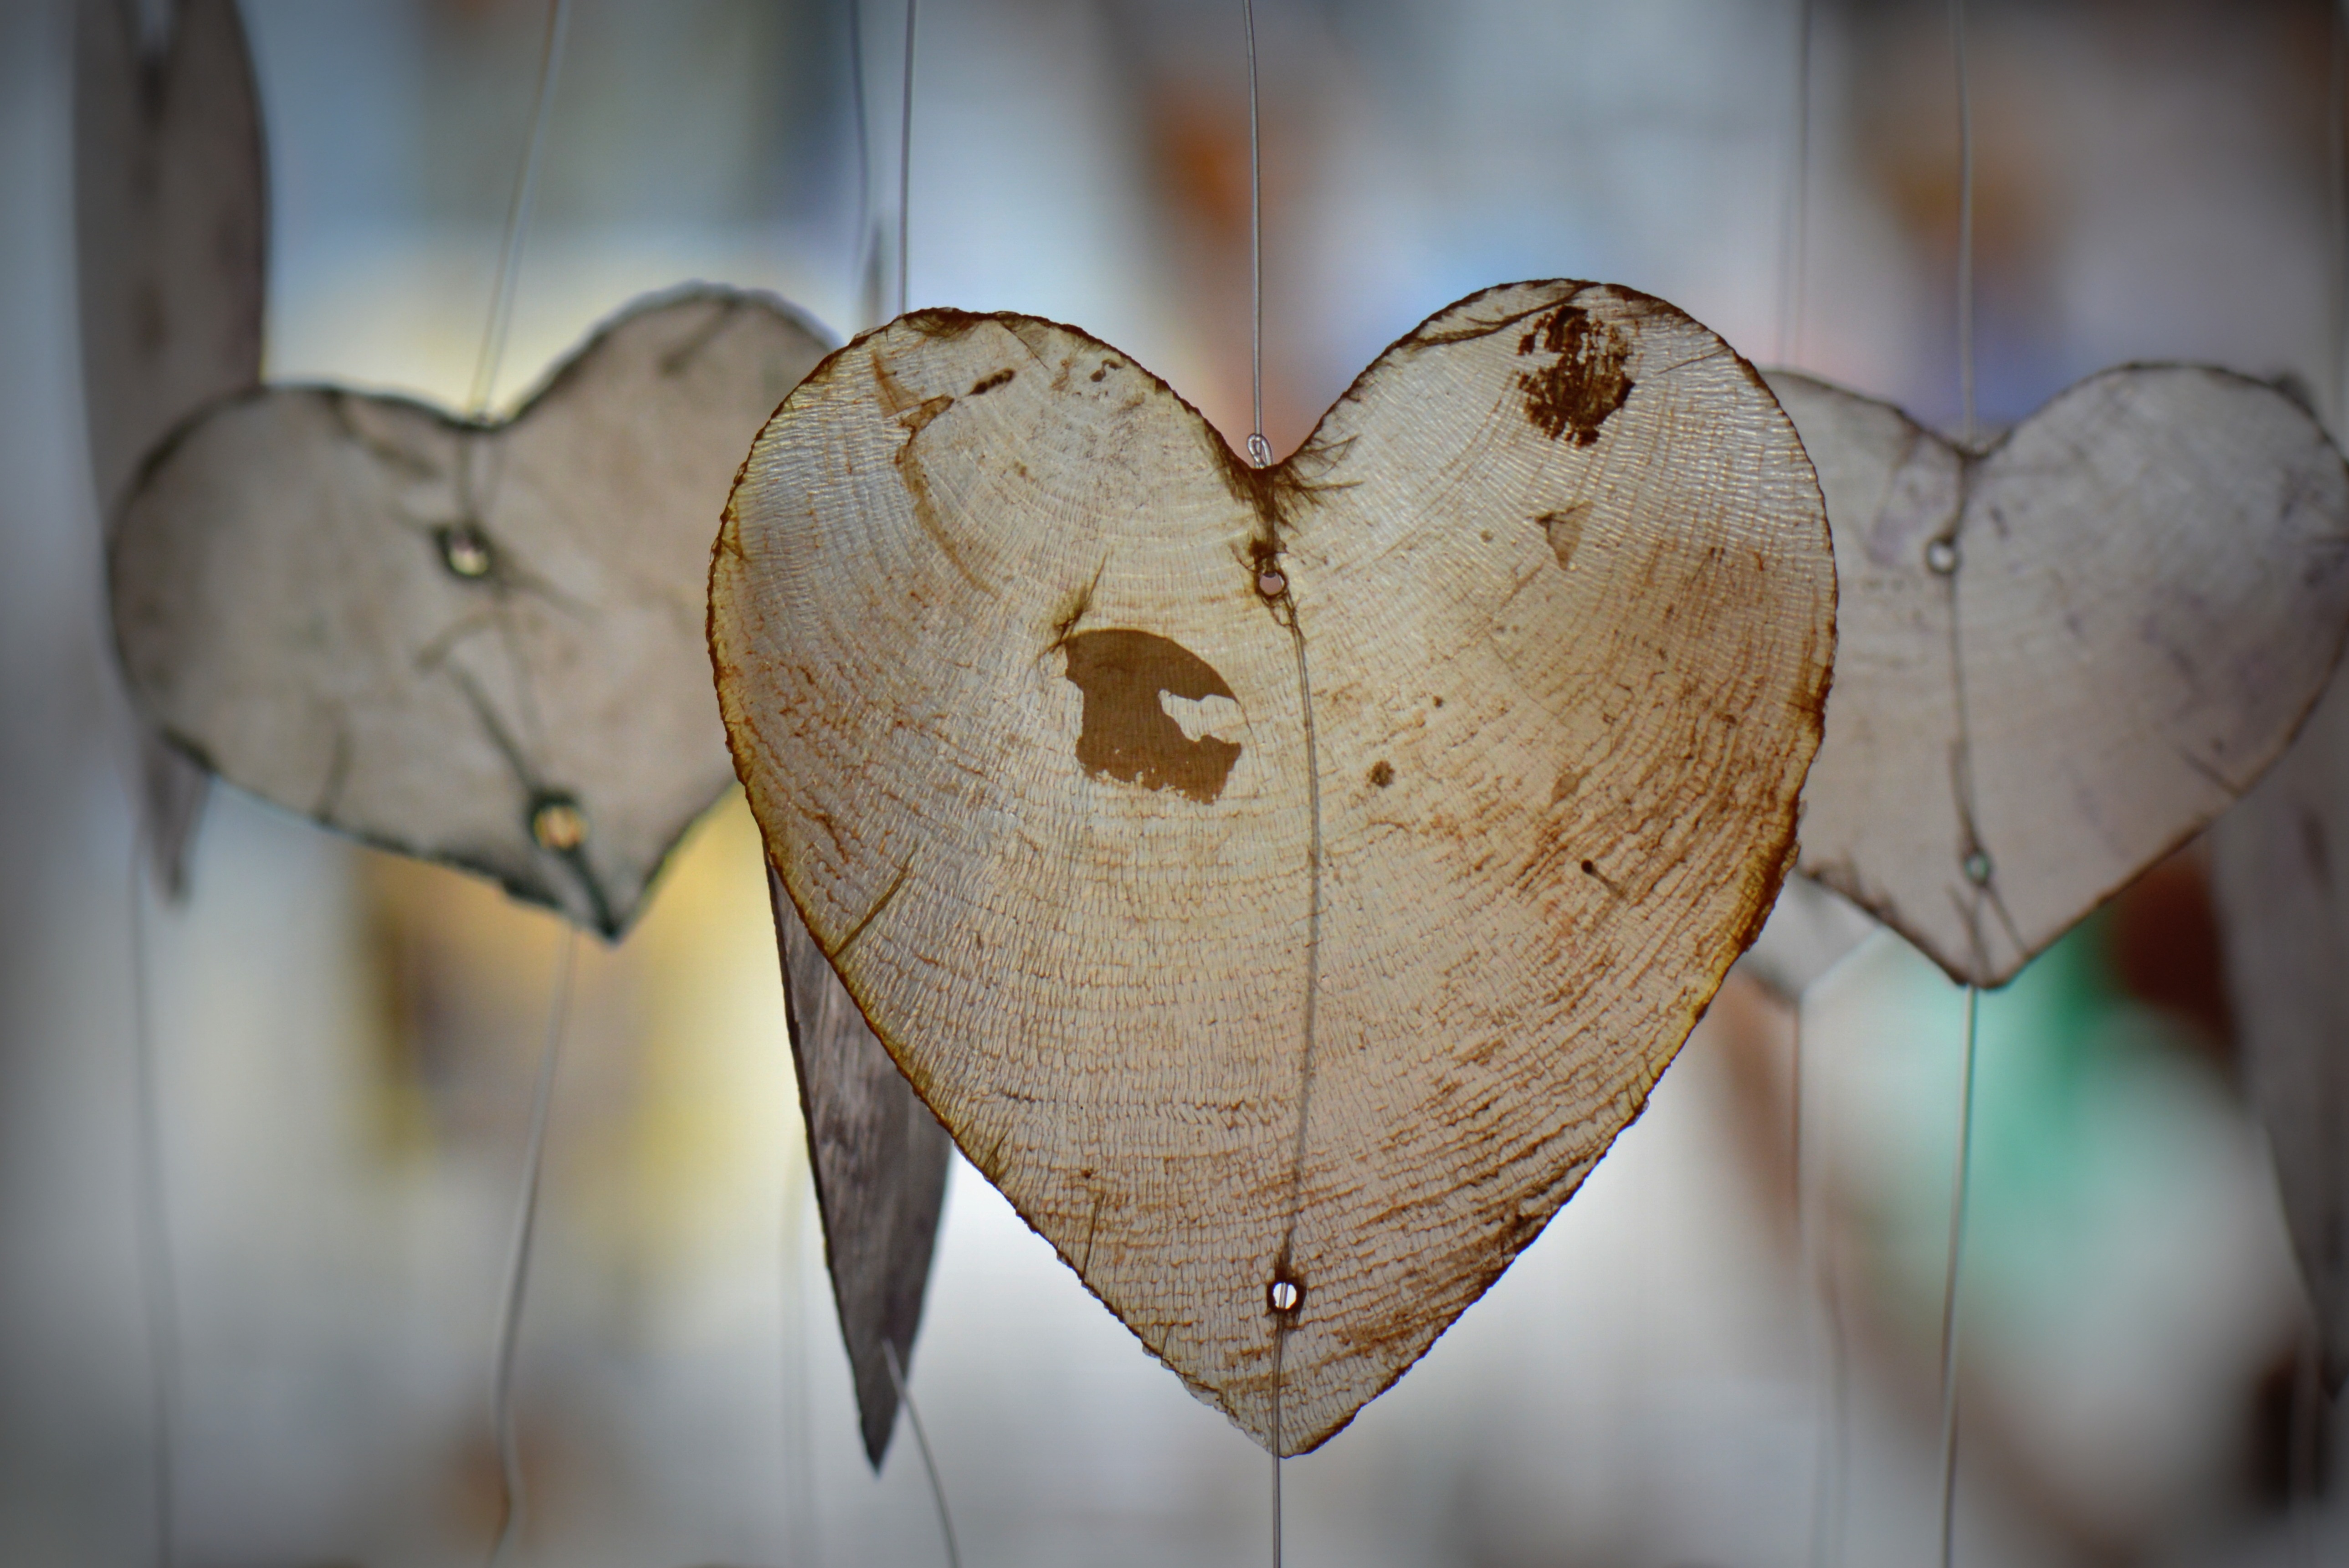
hand, wing, wood, photography, leaf, flower, love, heart, decoration, spring, color, autumn, romance, season, close up, human body, eye, organ, valentine, emotion, macro photography